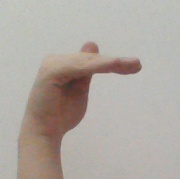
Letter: khaa